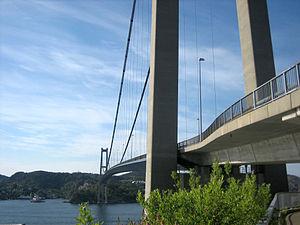
Pont d'Askøy est un pont routier en Hordaland comté (fylke), Norvège. Norsk bokmål: Askøybrua er en veibru i Hordaland. Português: Ponte Askøy É uma ponte rodoviária em Hordaland concelho (fylke), Noruega. Русский: Аскёйский мост дорога моста в Hordaland фюльке (fylke), Норвегия. Svenska: Askøybron är en vägbro i Hordaland Län (fylke) i Norge.
Cette liste des ponts suspendus ayant les plus longues travées recense les ponts suspendus présentant des portées supérieures à 600 m, classées par ordre décroissant de longueur. Cet indicateur de classement est le plus couramment utilisé pour hiérarchiser les ponts suspendus. Si un pont a une longueur de travée supérieure à un autre, ce n'est pas pour autant que sa longueur de rive à rive ou d'ancrage à ancrage est supérieure à celle de celui-ci. Néanmoins la longueur de la travée principale est souvent en corrélation avec la hauteur des pylônes et la complexité pour la conception et le calcul de l'ouvrage.
Cette liste de ponts de Norvège a pour vocation de présenter une liste de ponts remarquables de Norvège, tant par leurs caractéristiques dimensionnelles, que par leur intérêt architectural ou historique.